HMS Pegasus (1897)

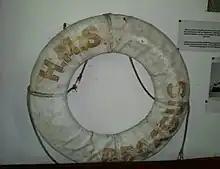
Lifebuoy from HMS "Pegasus" in Zanzibar Museum

"Pegasus" was completed in 1898, and in 1899, she was stationed off the southeast coast of America. She was commissioned at Chatham on 21 May 1901 by Commander Edmund Hyde Smith, to serve at the Mediterranean Station. In June 1902 she was in Gibraltar for a coronation fête, and in September that year she visited the Aegean Sea with other ships of the station for combined manoeuvres near Nauplia. She was later stationed at Australia, China, and finally Africa, serving on the Cape of Good Hope Station in 1906.